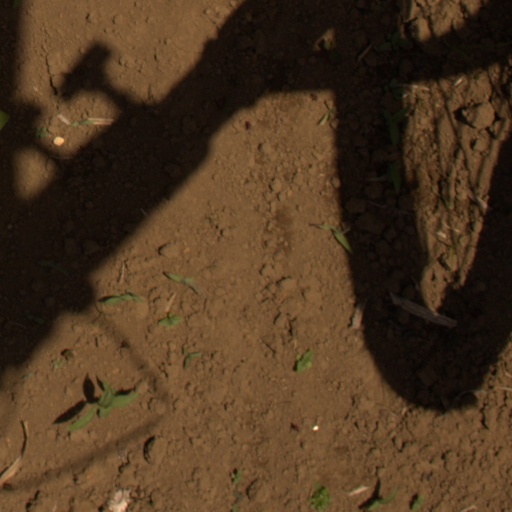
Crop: Jerusalem artichoke